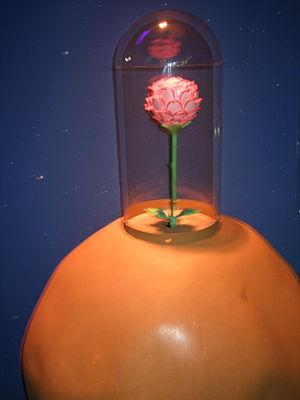
Consuelo de Saint-Exupéry, née Consuelo Suncín Sandoval le 16 avril 1901 à Armenia et morte le 28 mai 1979 à Grasse, est une artiste peintre et sculptrice salvadorienne.